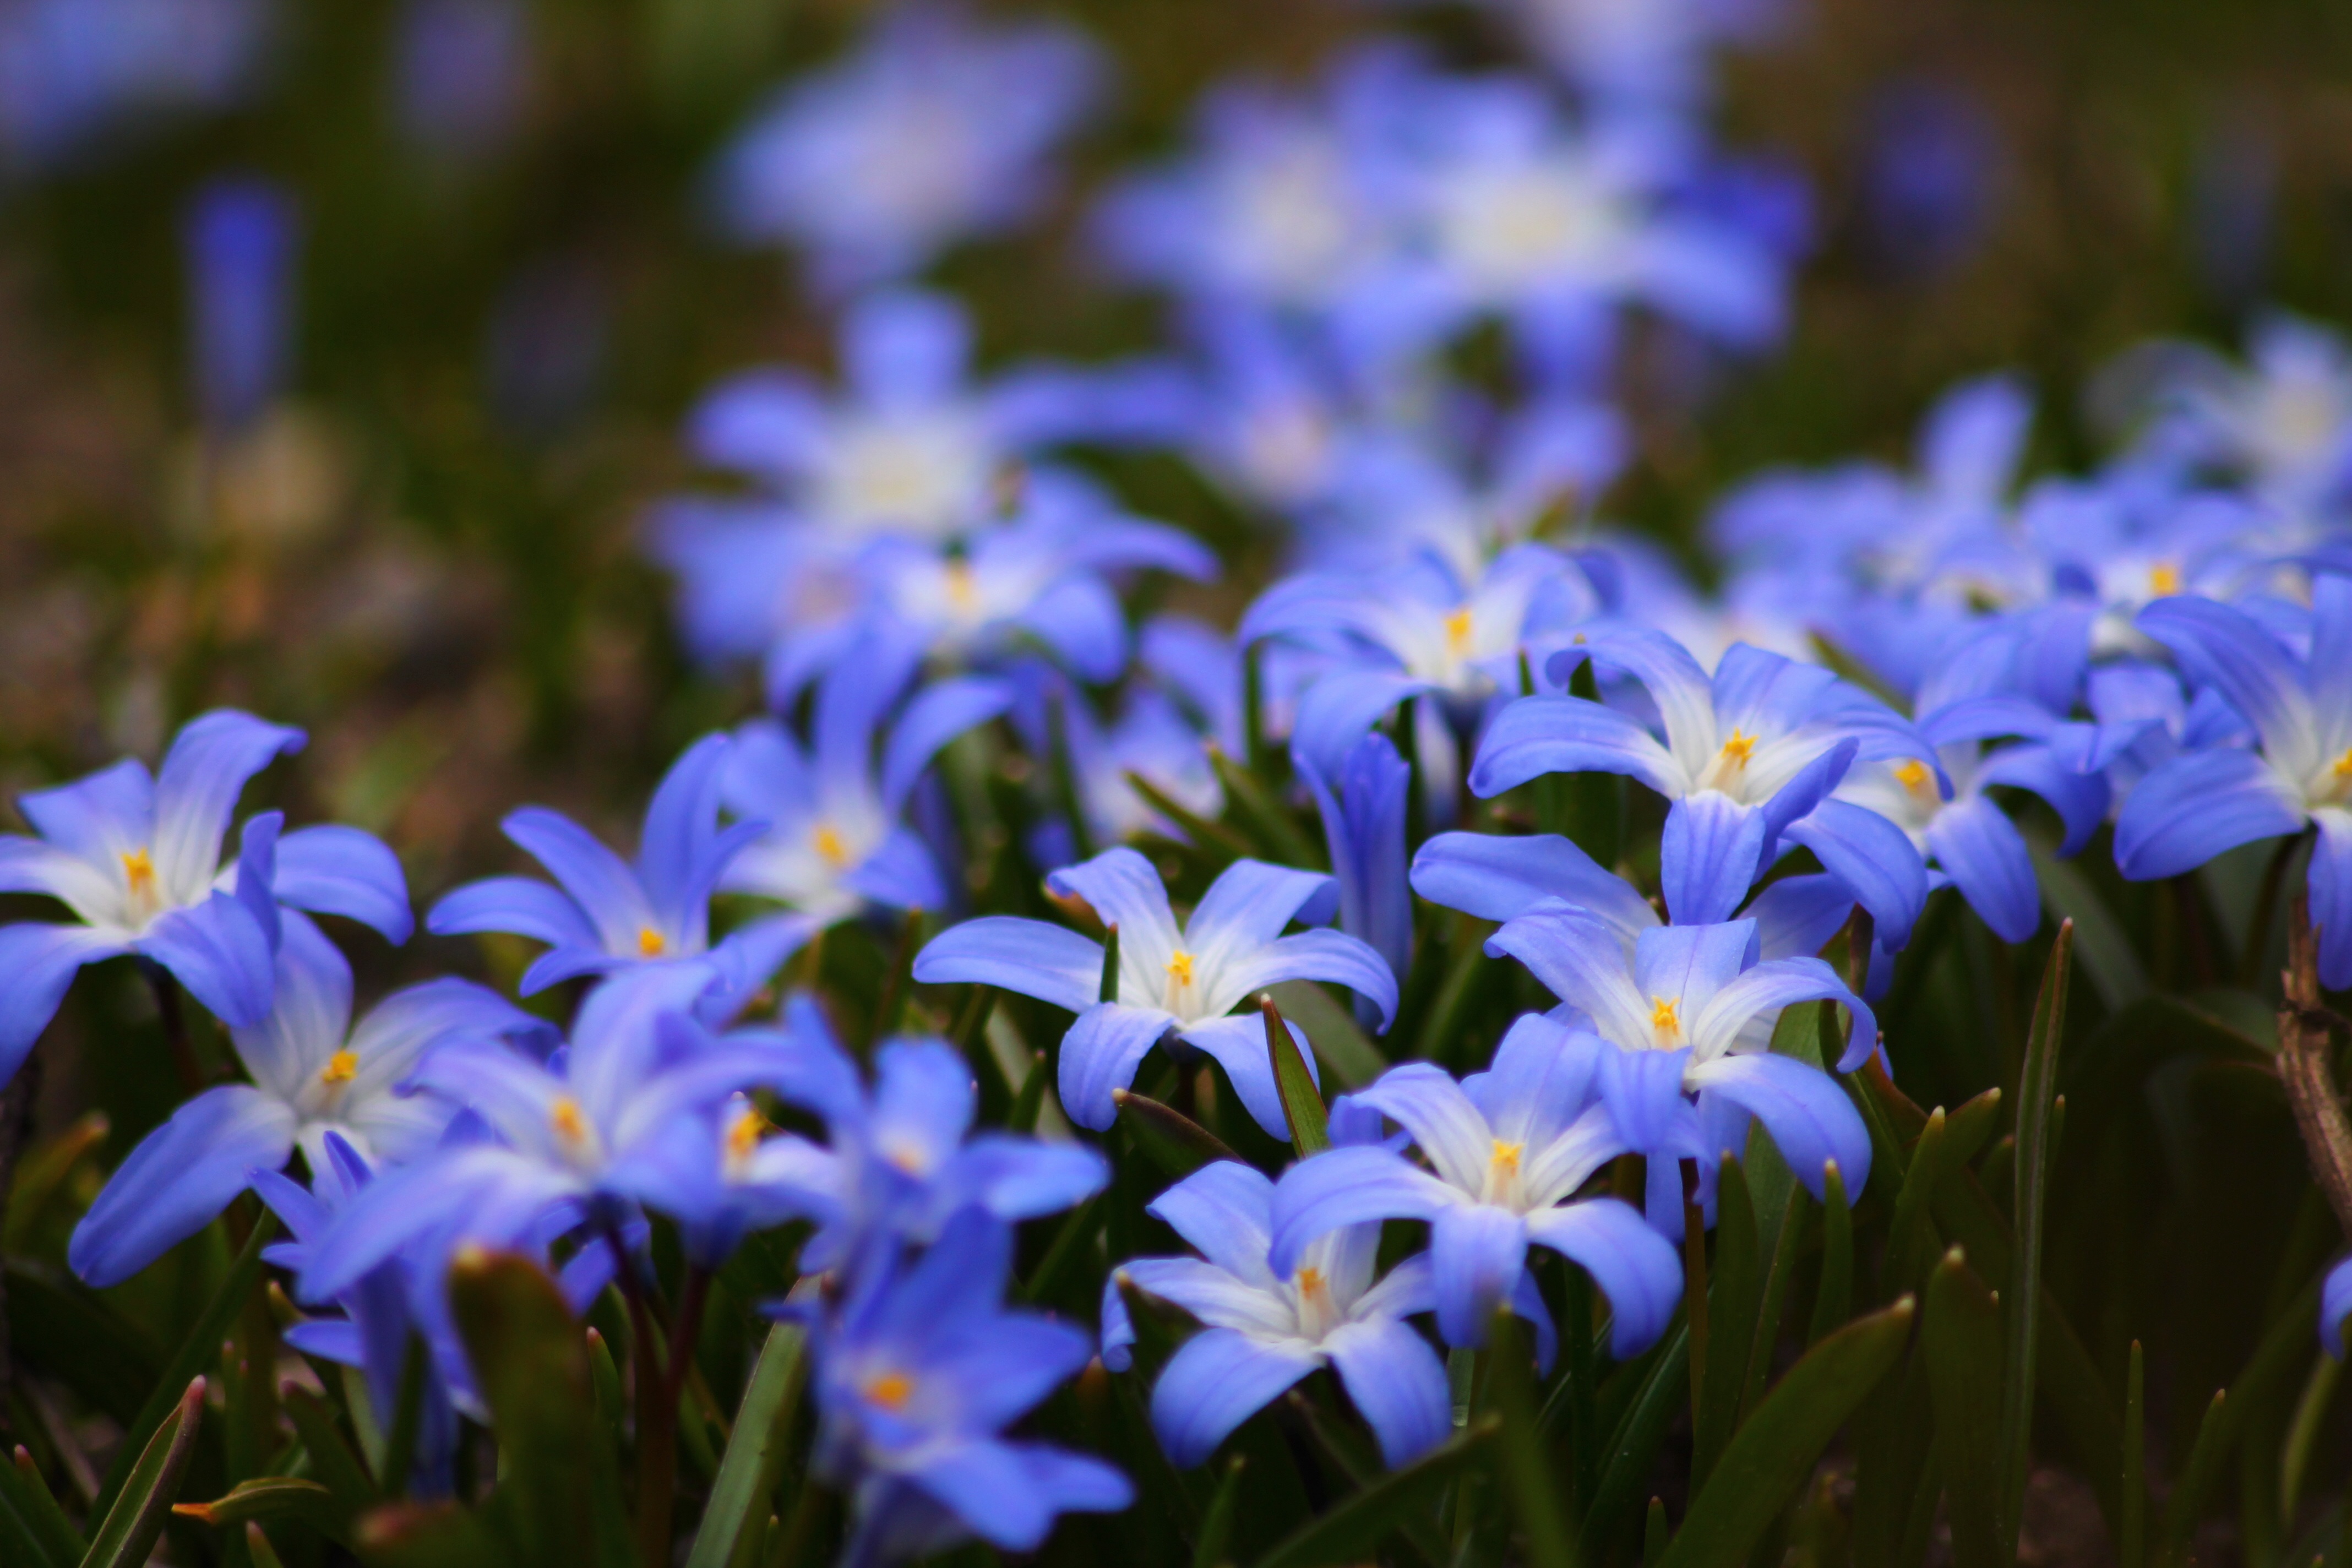
nature, blossom, plant, flower, petal, spring, botany, blue, garden, flora, wildflower, flowers, iris, eye, beautiful, macro photography, flowering plant, land plant, iris family